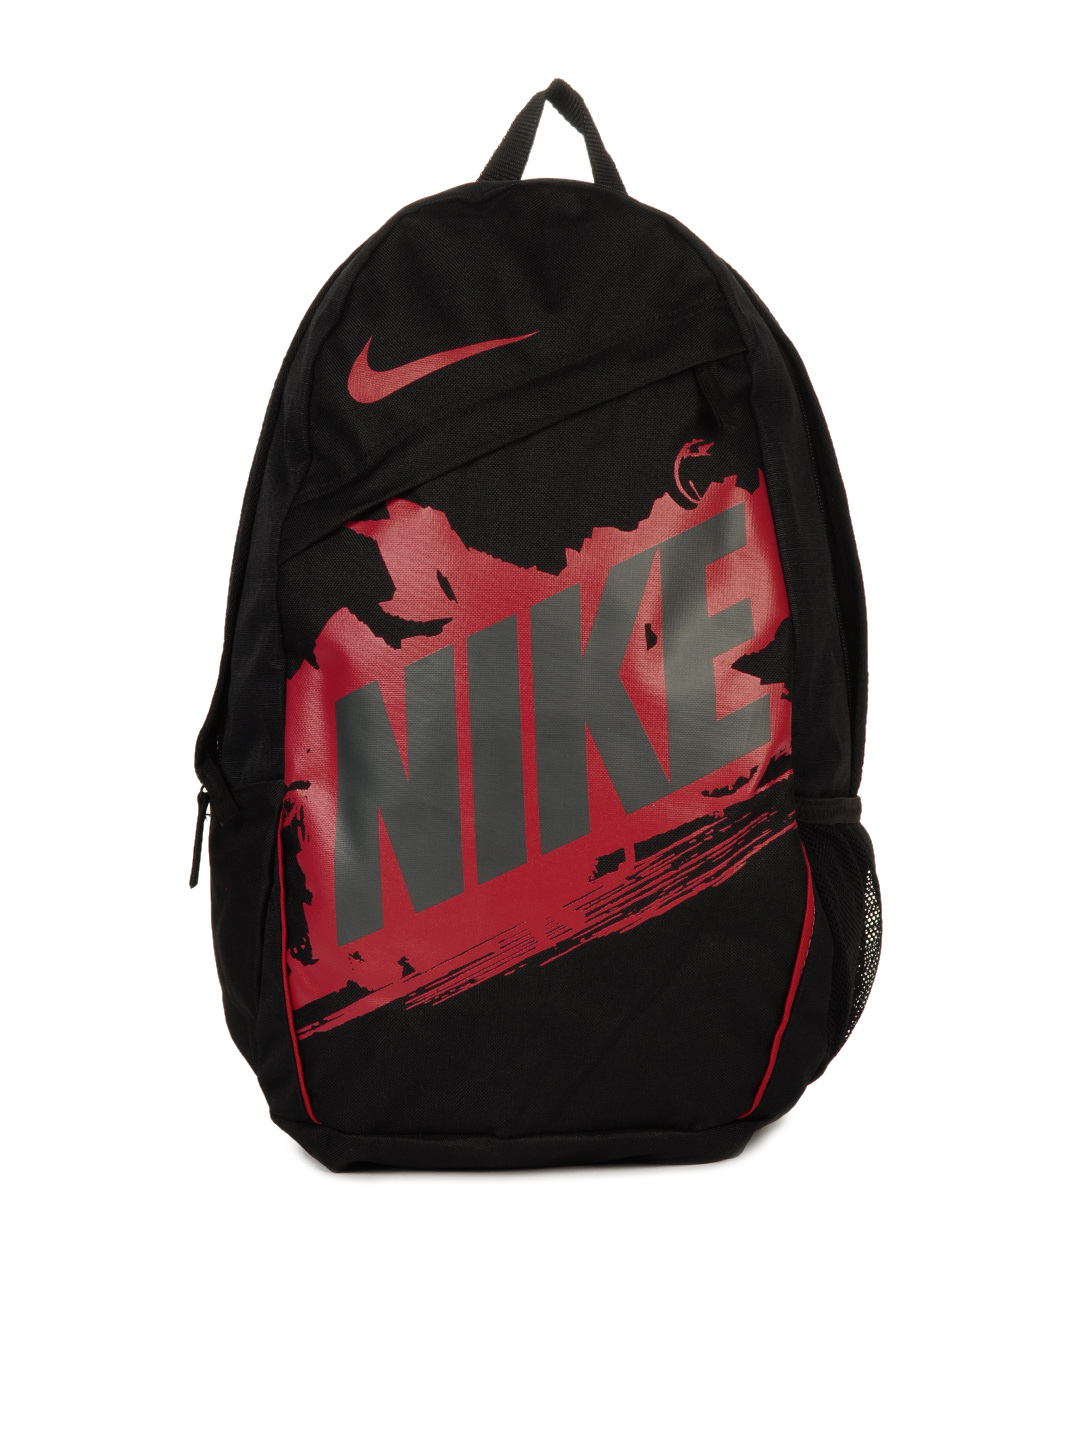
Nike Unisex Classic Turf Black Backpack
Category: Accessories / Bags / Backpacks
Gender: Unisex
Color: Black
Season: Summer 2012
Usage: Casual